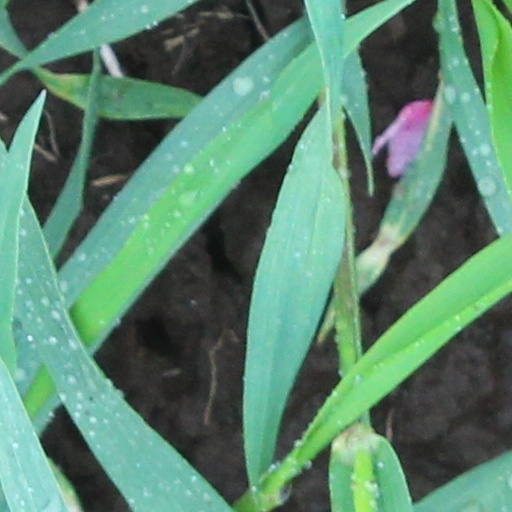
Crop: wheat